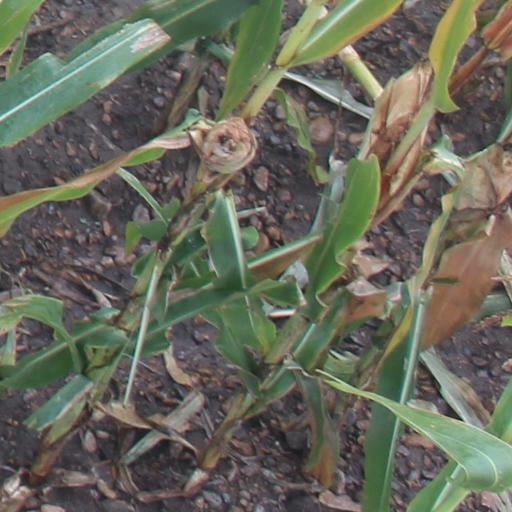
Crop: maize; corn